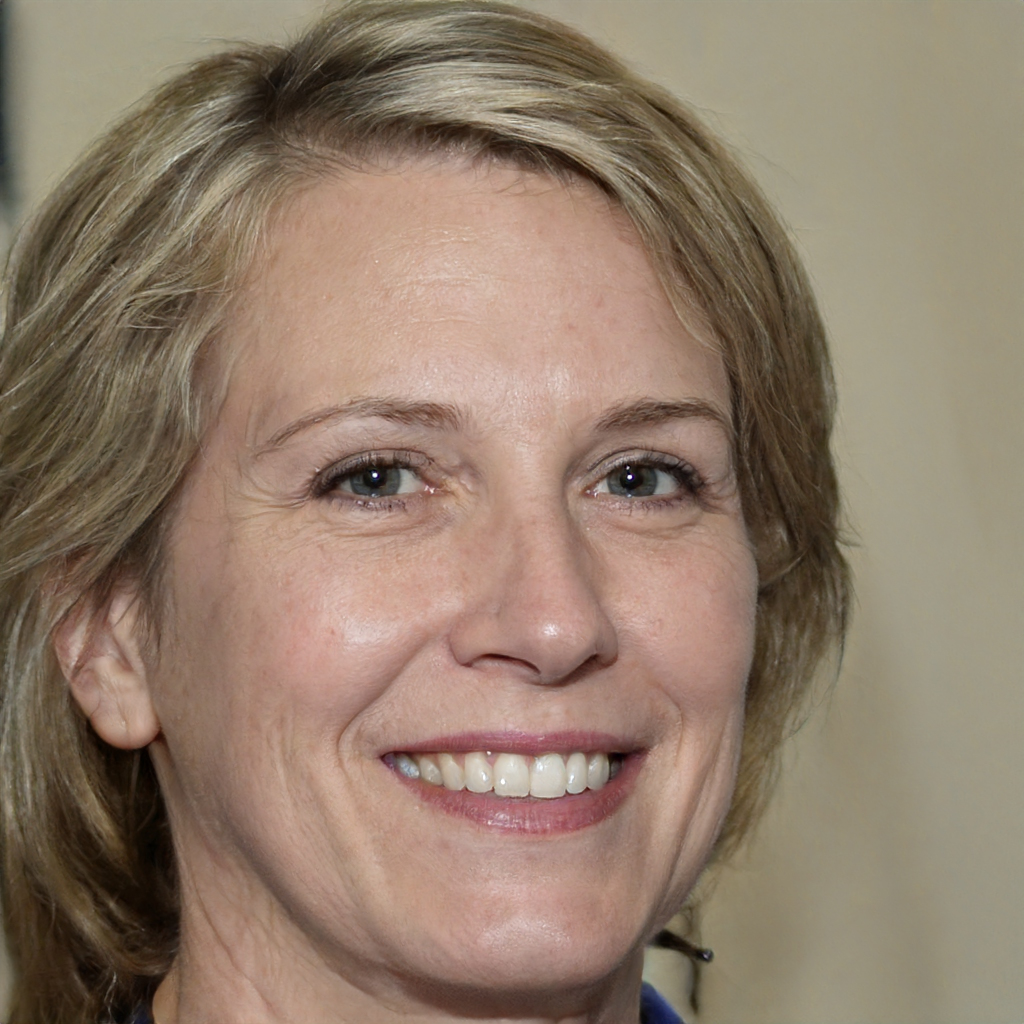
Gender: Female